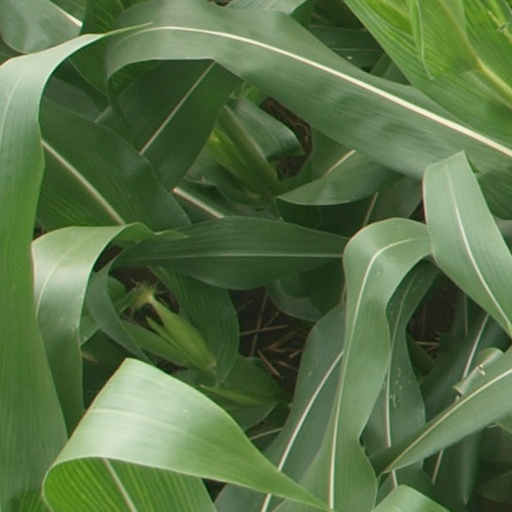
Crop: maize; corn